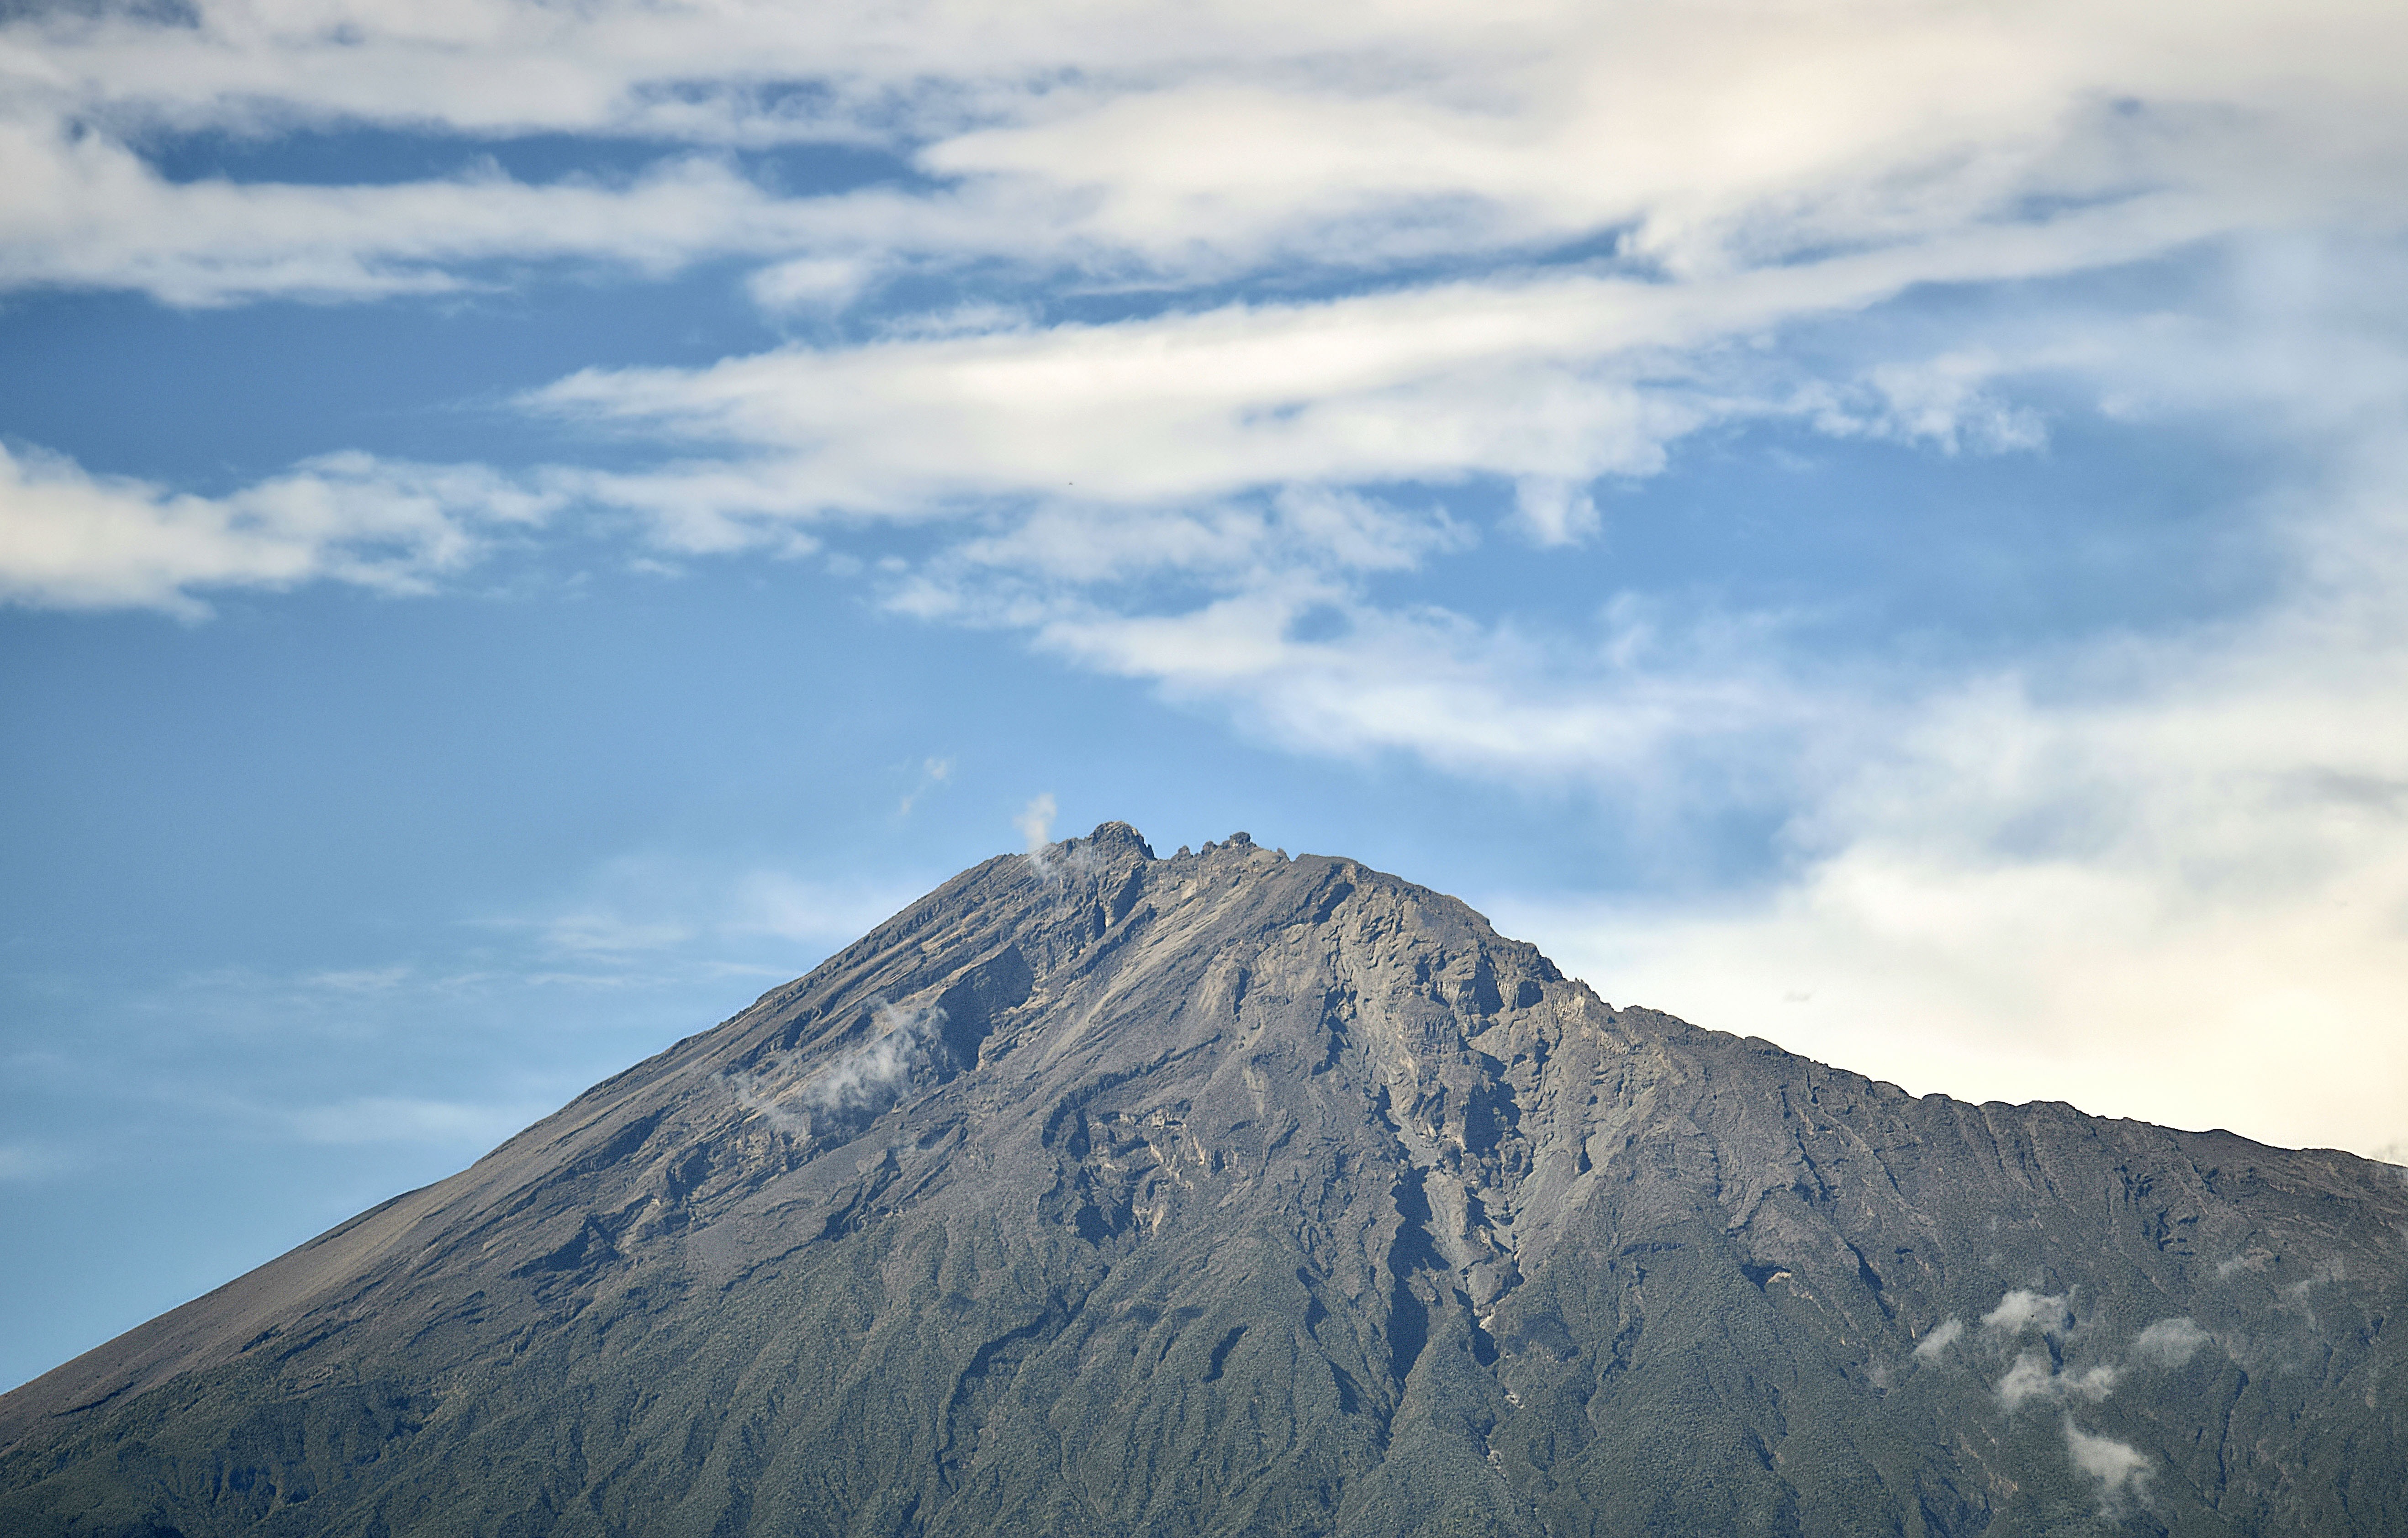
landscape, nature, wilderness, mountain, snow, cloud, sky, hill, adventure, mountain range, travel, environment, crater, tourism, ridge, summit, alps, plateau, tanzania, fell, arusha, meru, volcanic, volcanic mountain, landform, stratovolcano, geographical feature, mountainous landforms, mount meru